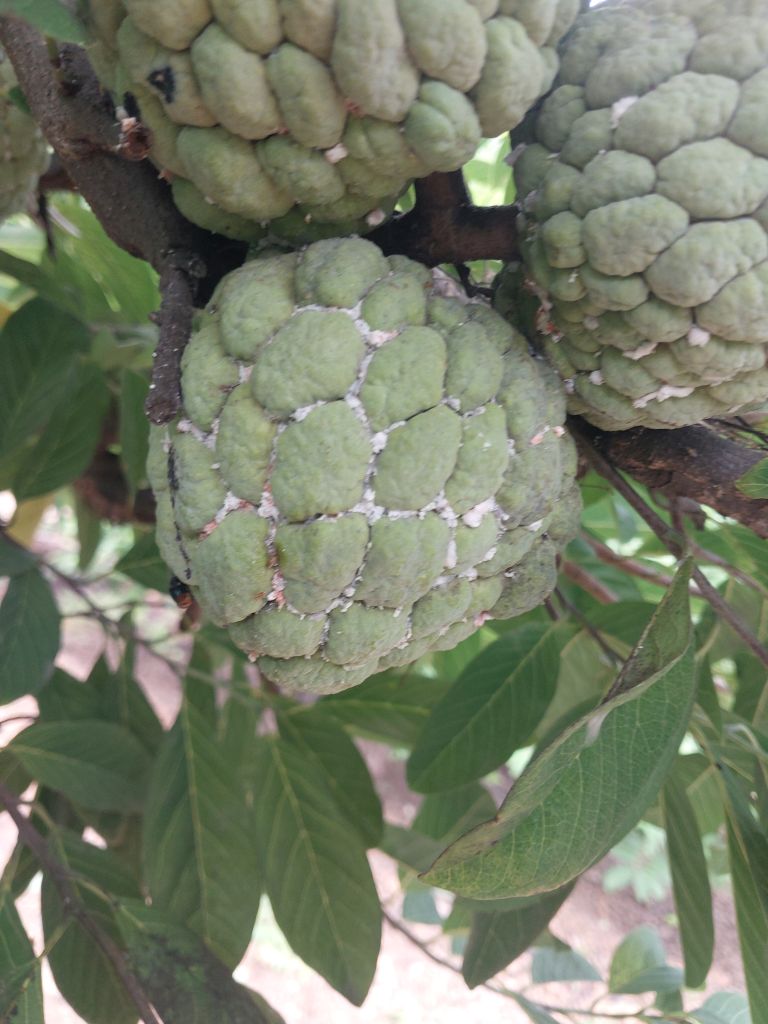
Disease label: Mealy Bug